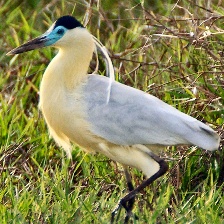
Species: CAPPED HERON
Scientific name: PILHERODIUS PILEATUS
ImageNet parent category: little_blue_heron